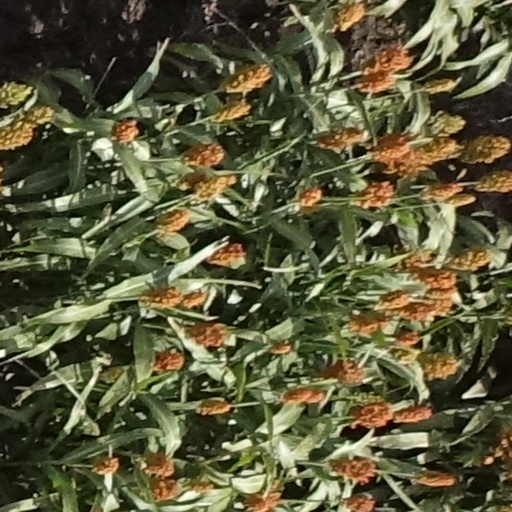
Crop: sorghum